Fard Ibrahim

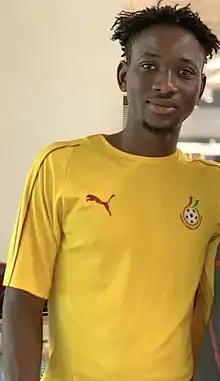
Ibrahim in 2019

Fard Ibrahim (born 7 January 2000) is a professional Ghanaian football player who plays for Dinamo Minsk. He plays in the left-back defender position. His preferred foot is the left.